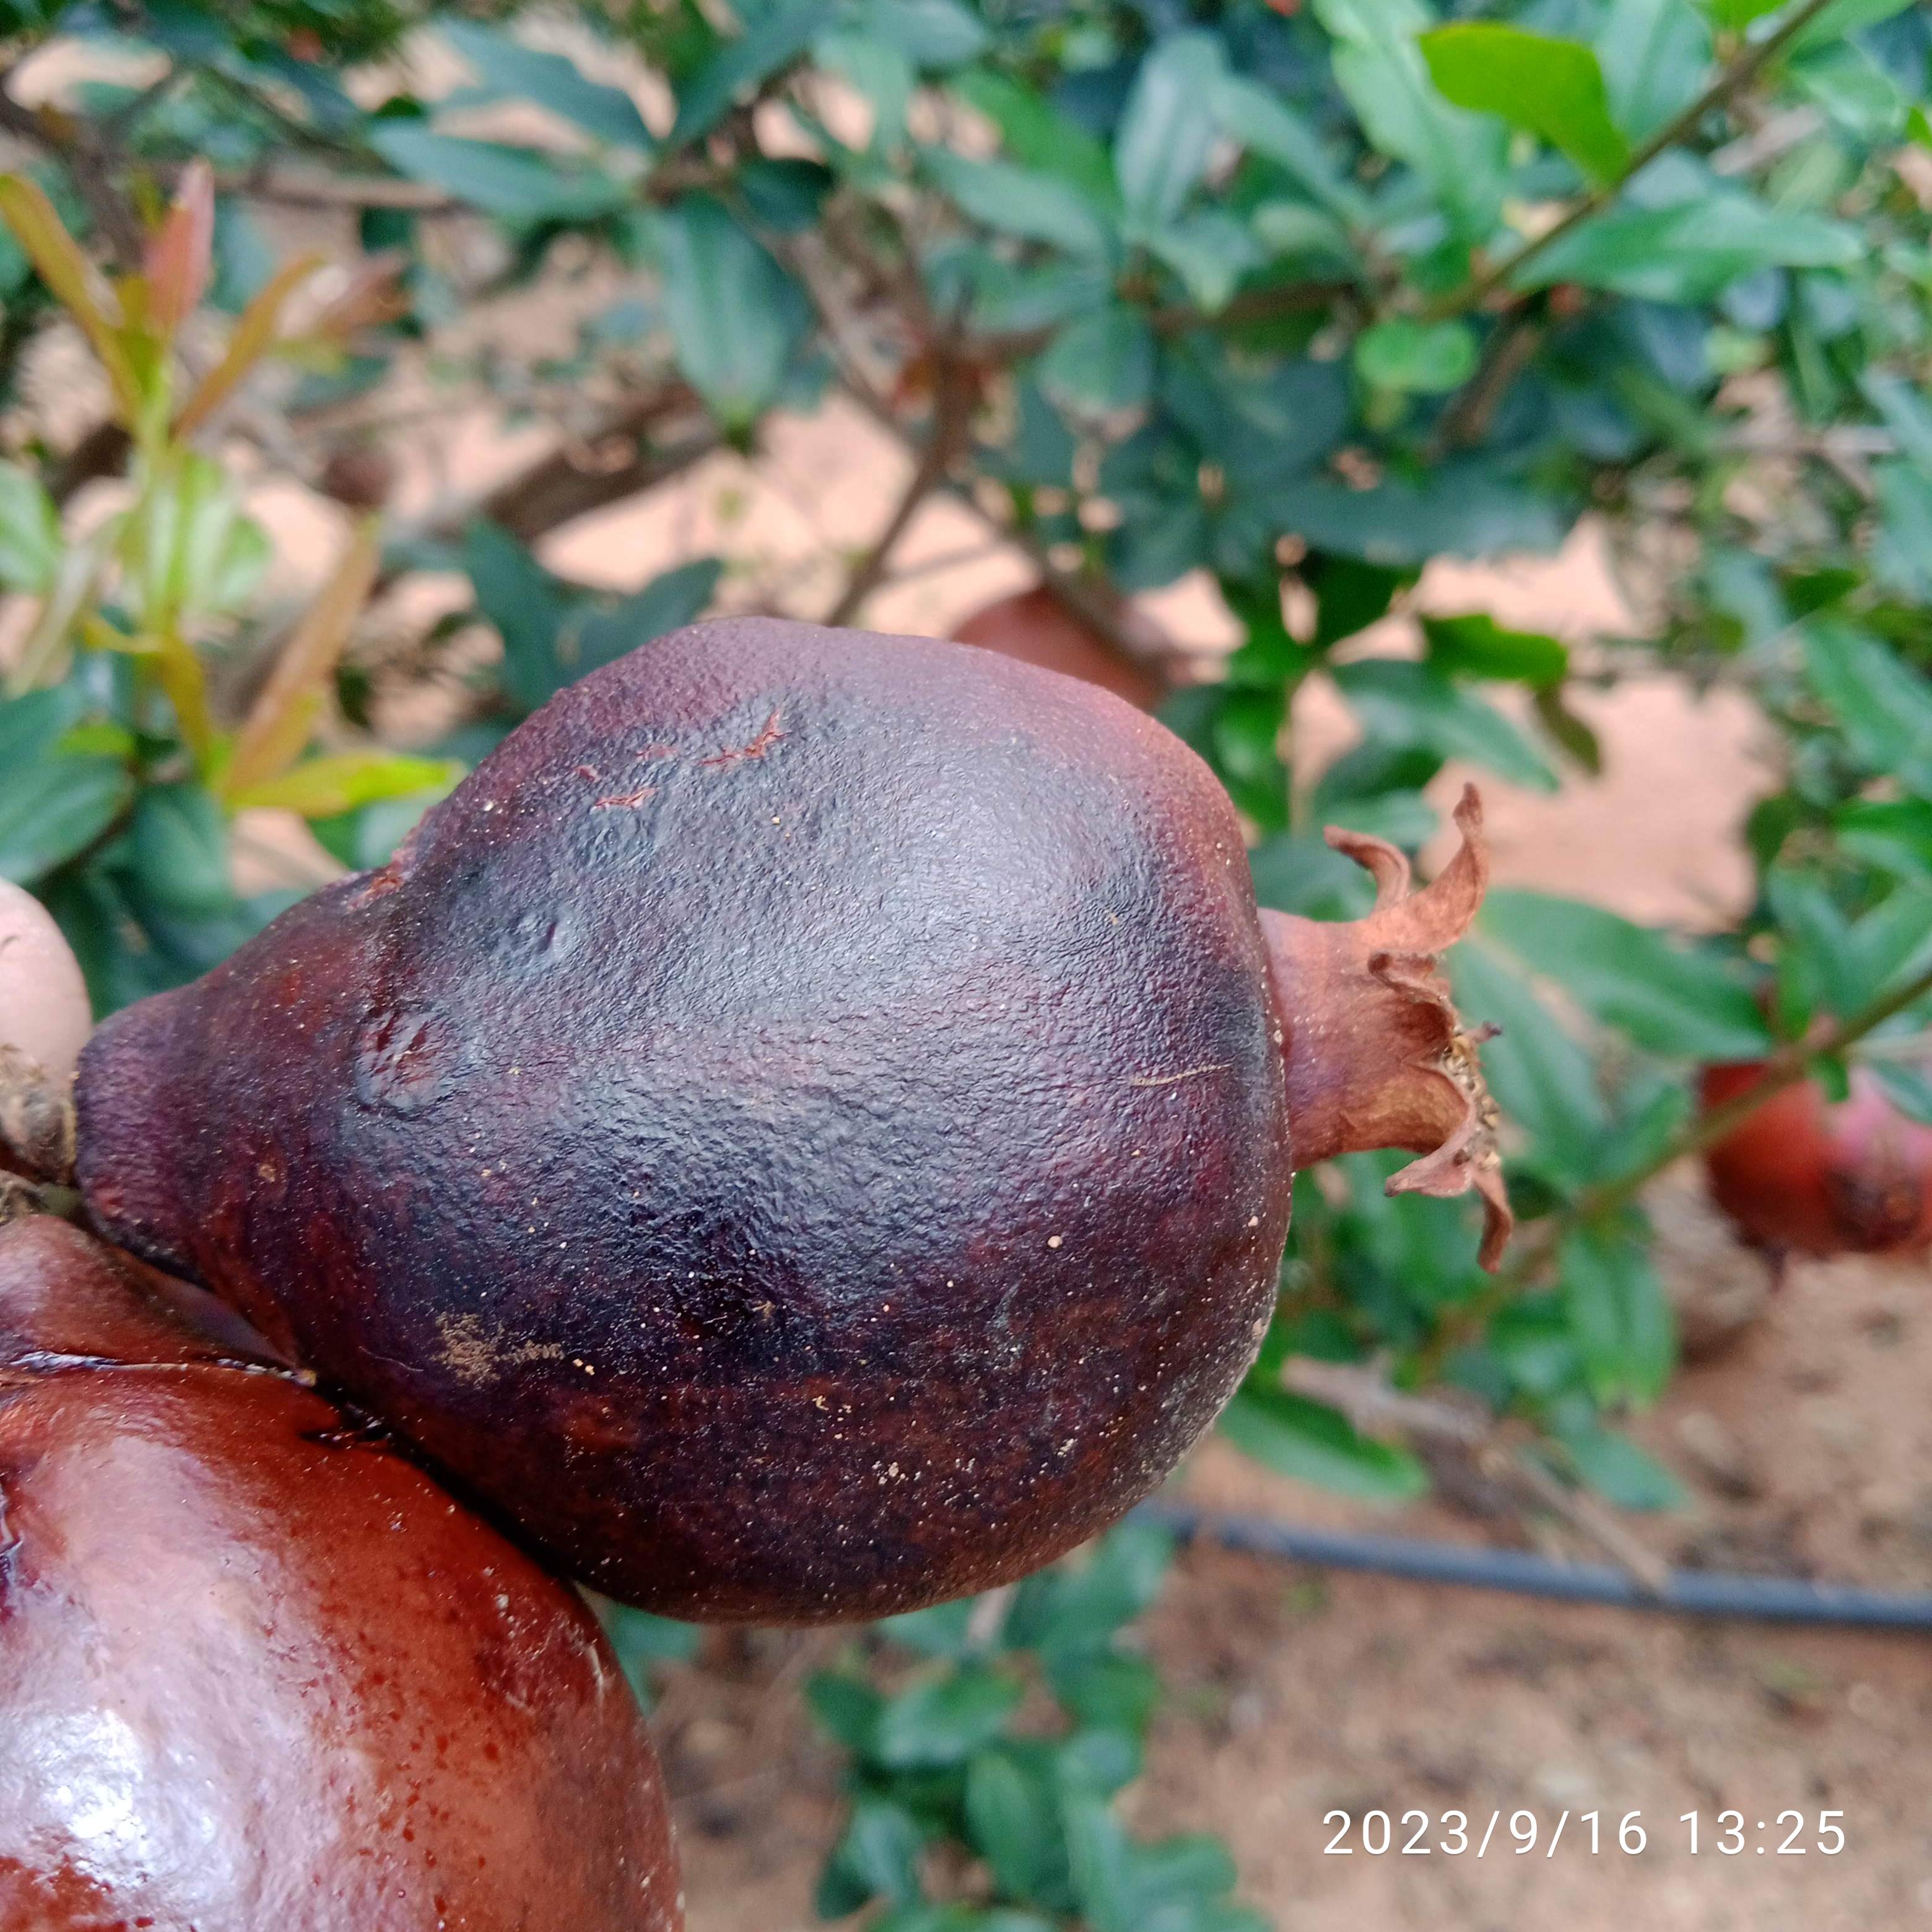
Label: Alternaria